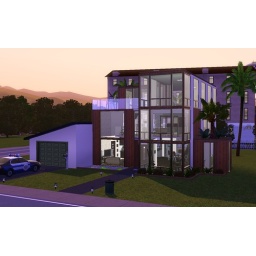
modern box house. antiquated box house in background